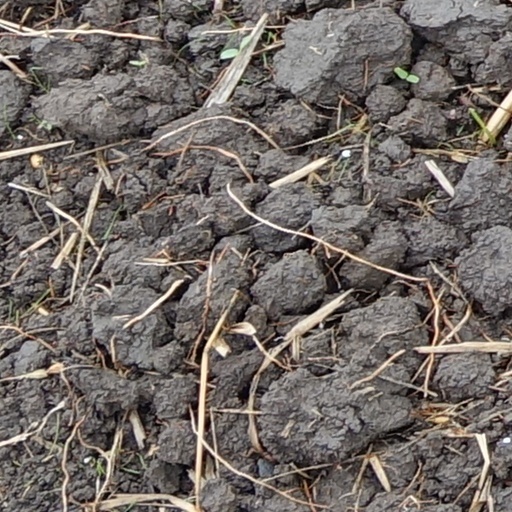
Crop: wheat